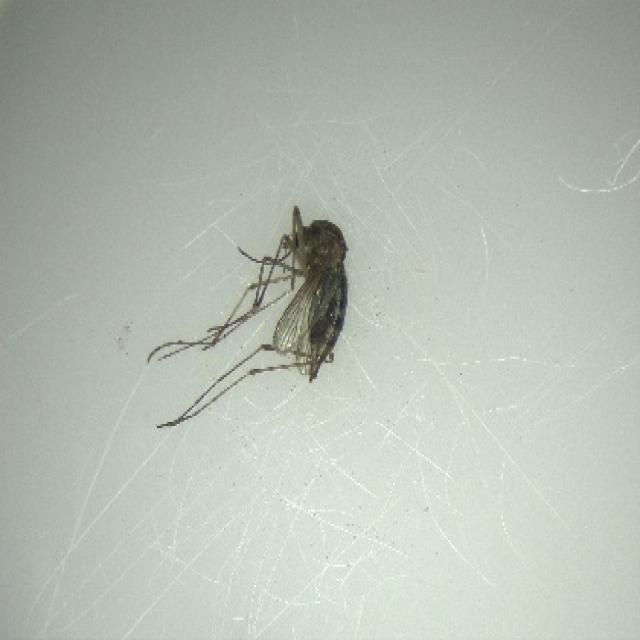
Species: aedes_vexans